Jeff Capel III

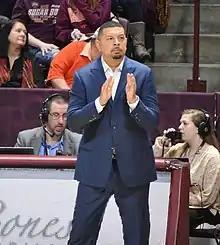
Capel coaching Pittsburgh

On March 27, 2018, the University of Pittsburgh announced the hiring of Capel to be the 16th head coach of their men's basketball program. Capel replaced former head coach Kevin Stallings, who led the Panthers to an 0–18 Atlantic Coast Conference record in 2017–18.